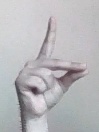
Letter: ta